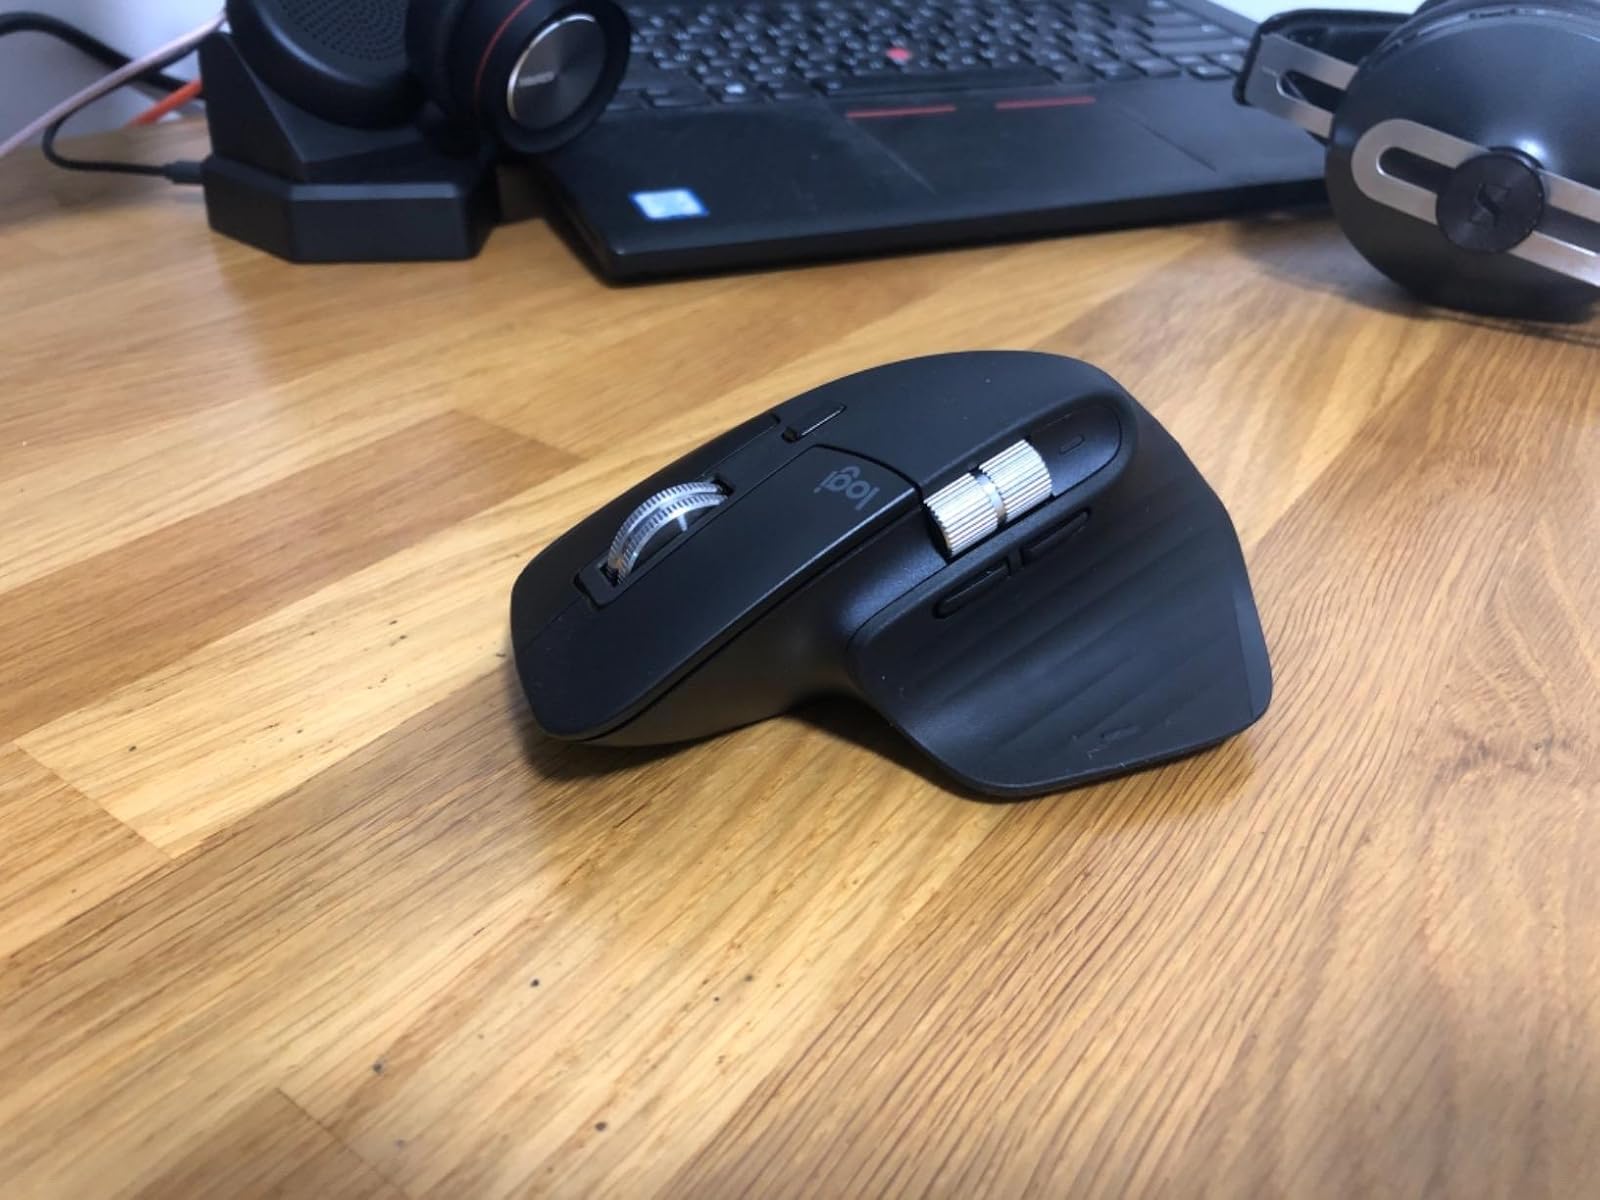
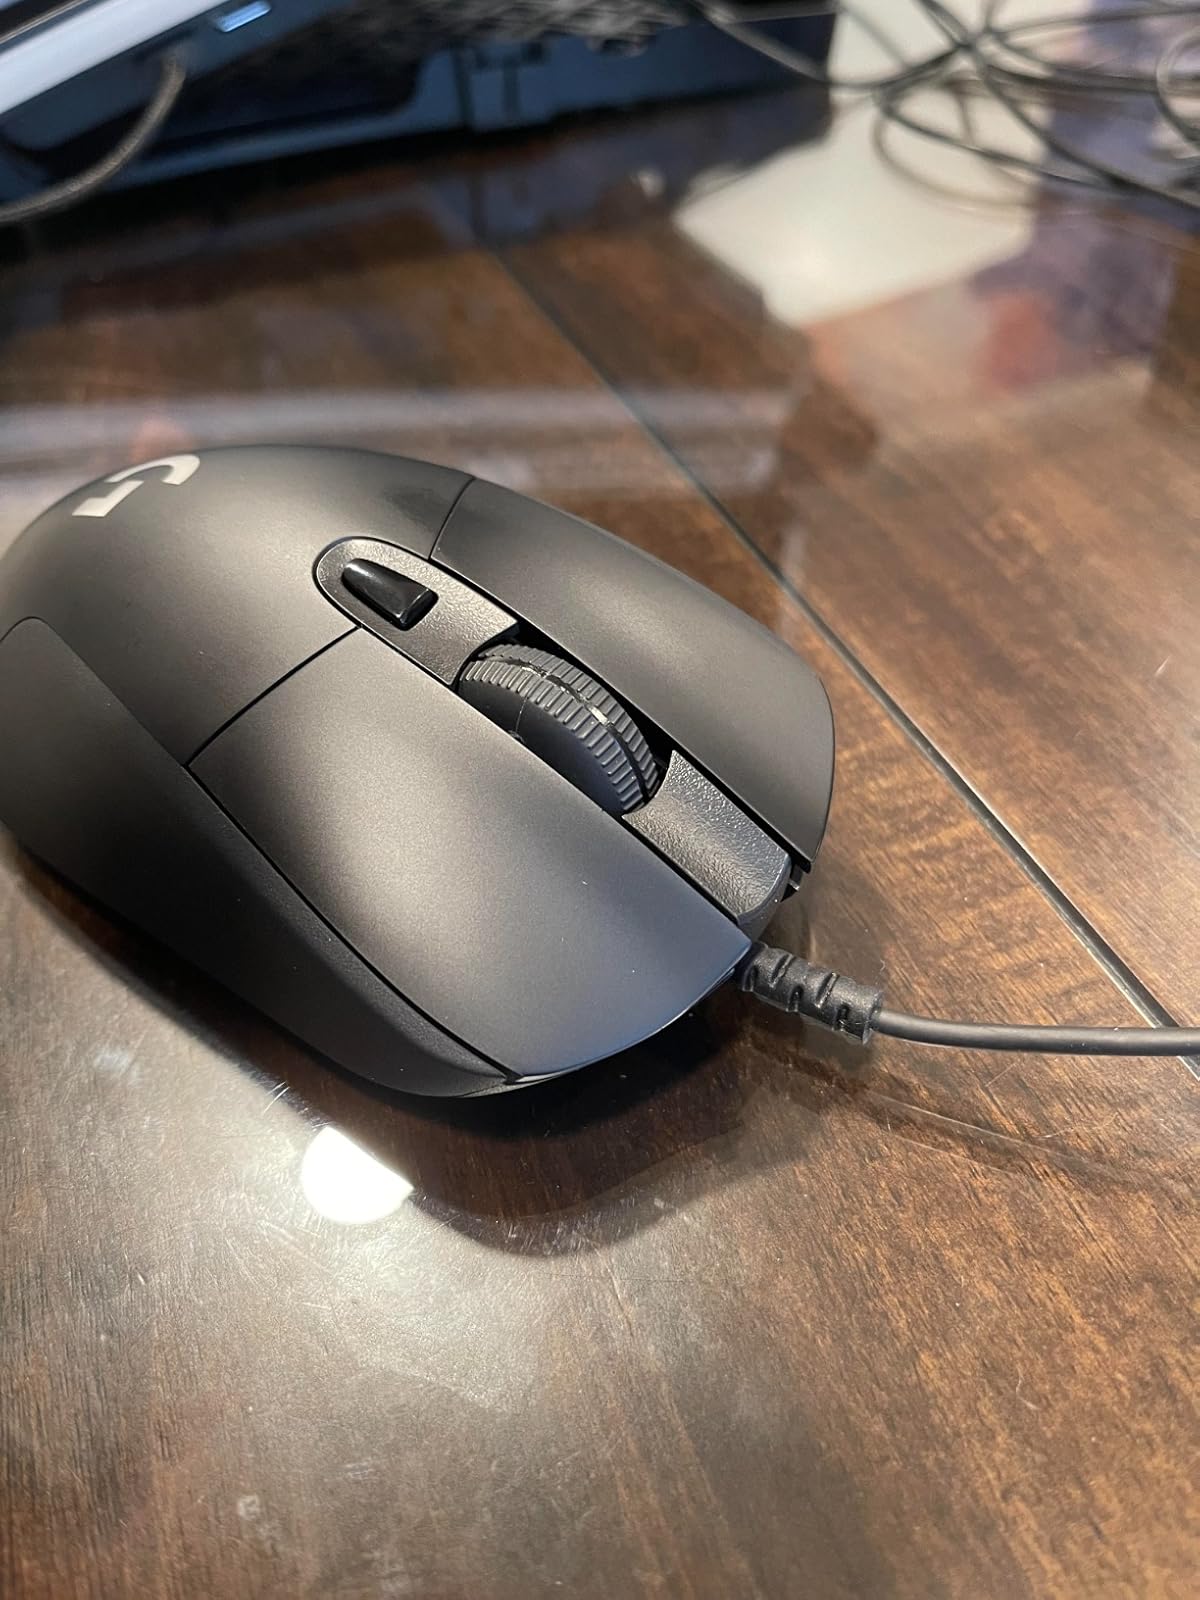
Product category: mouse
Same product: no